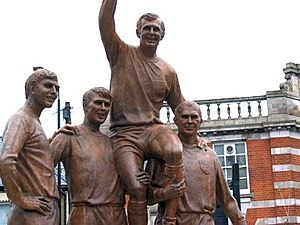
Ray Wilson
Statue af Ray Wilson (længst til højre)
Ramon "Ray" Wilson MBE var en engelsk fodboldspiller, der spillede på venstre back. Han var på det England-hold, der vandt VM i 1966. Han blev født i Shirebrook, Derbyshire.